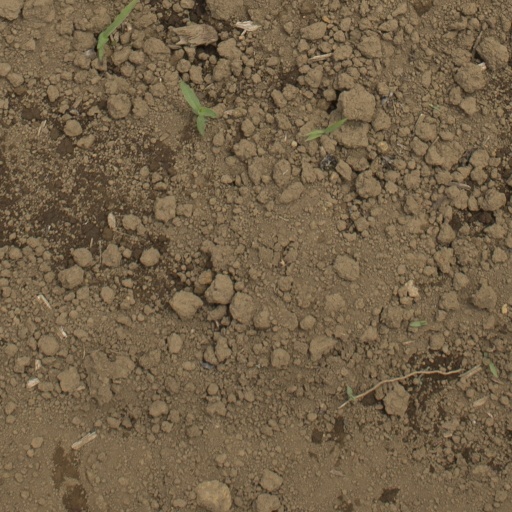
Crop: Jerusalem artichoke